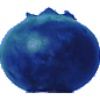
Label: huckleberry